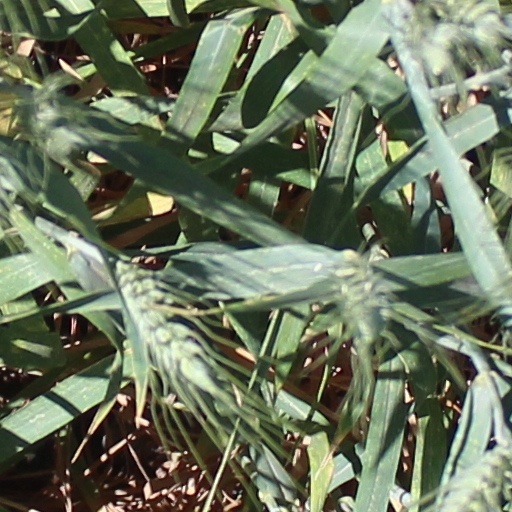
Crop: wheat